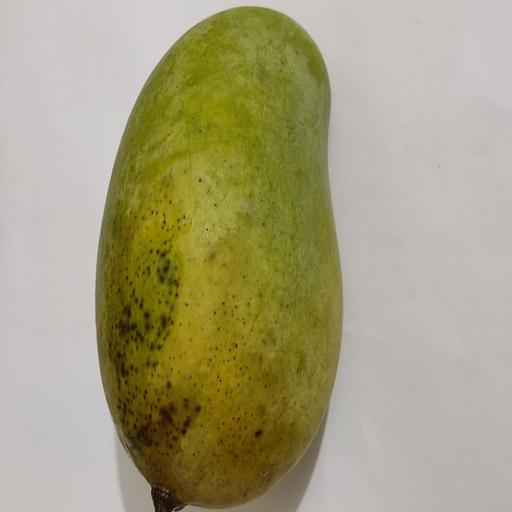
Crop type: Mango_Amrapali